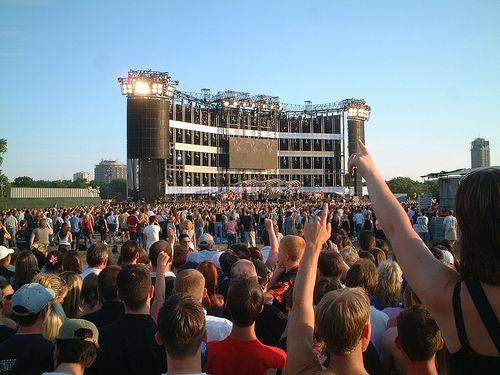
Weather: sun or clear